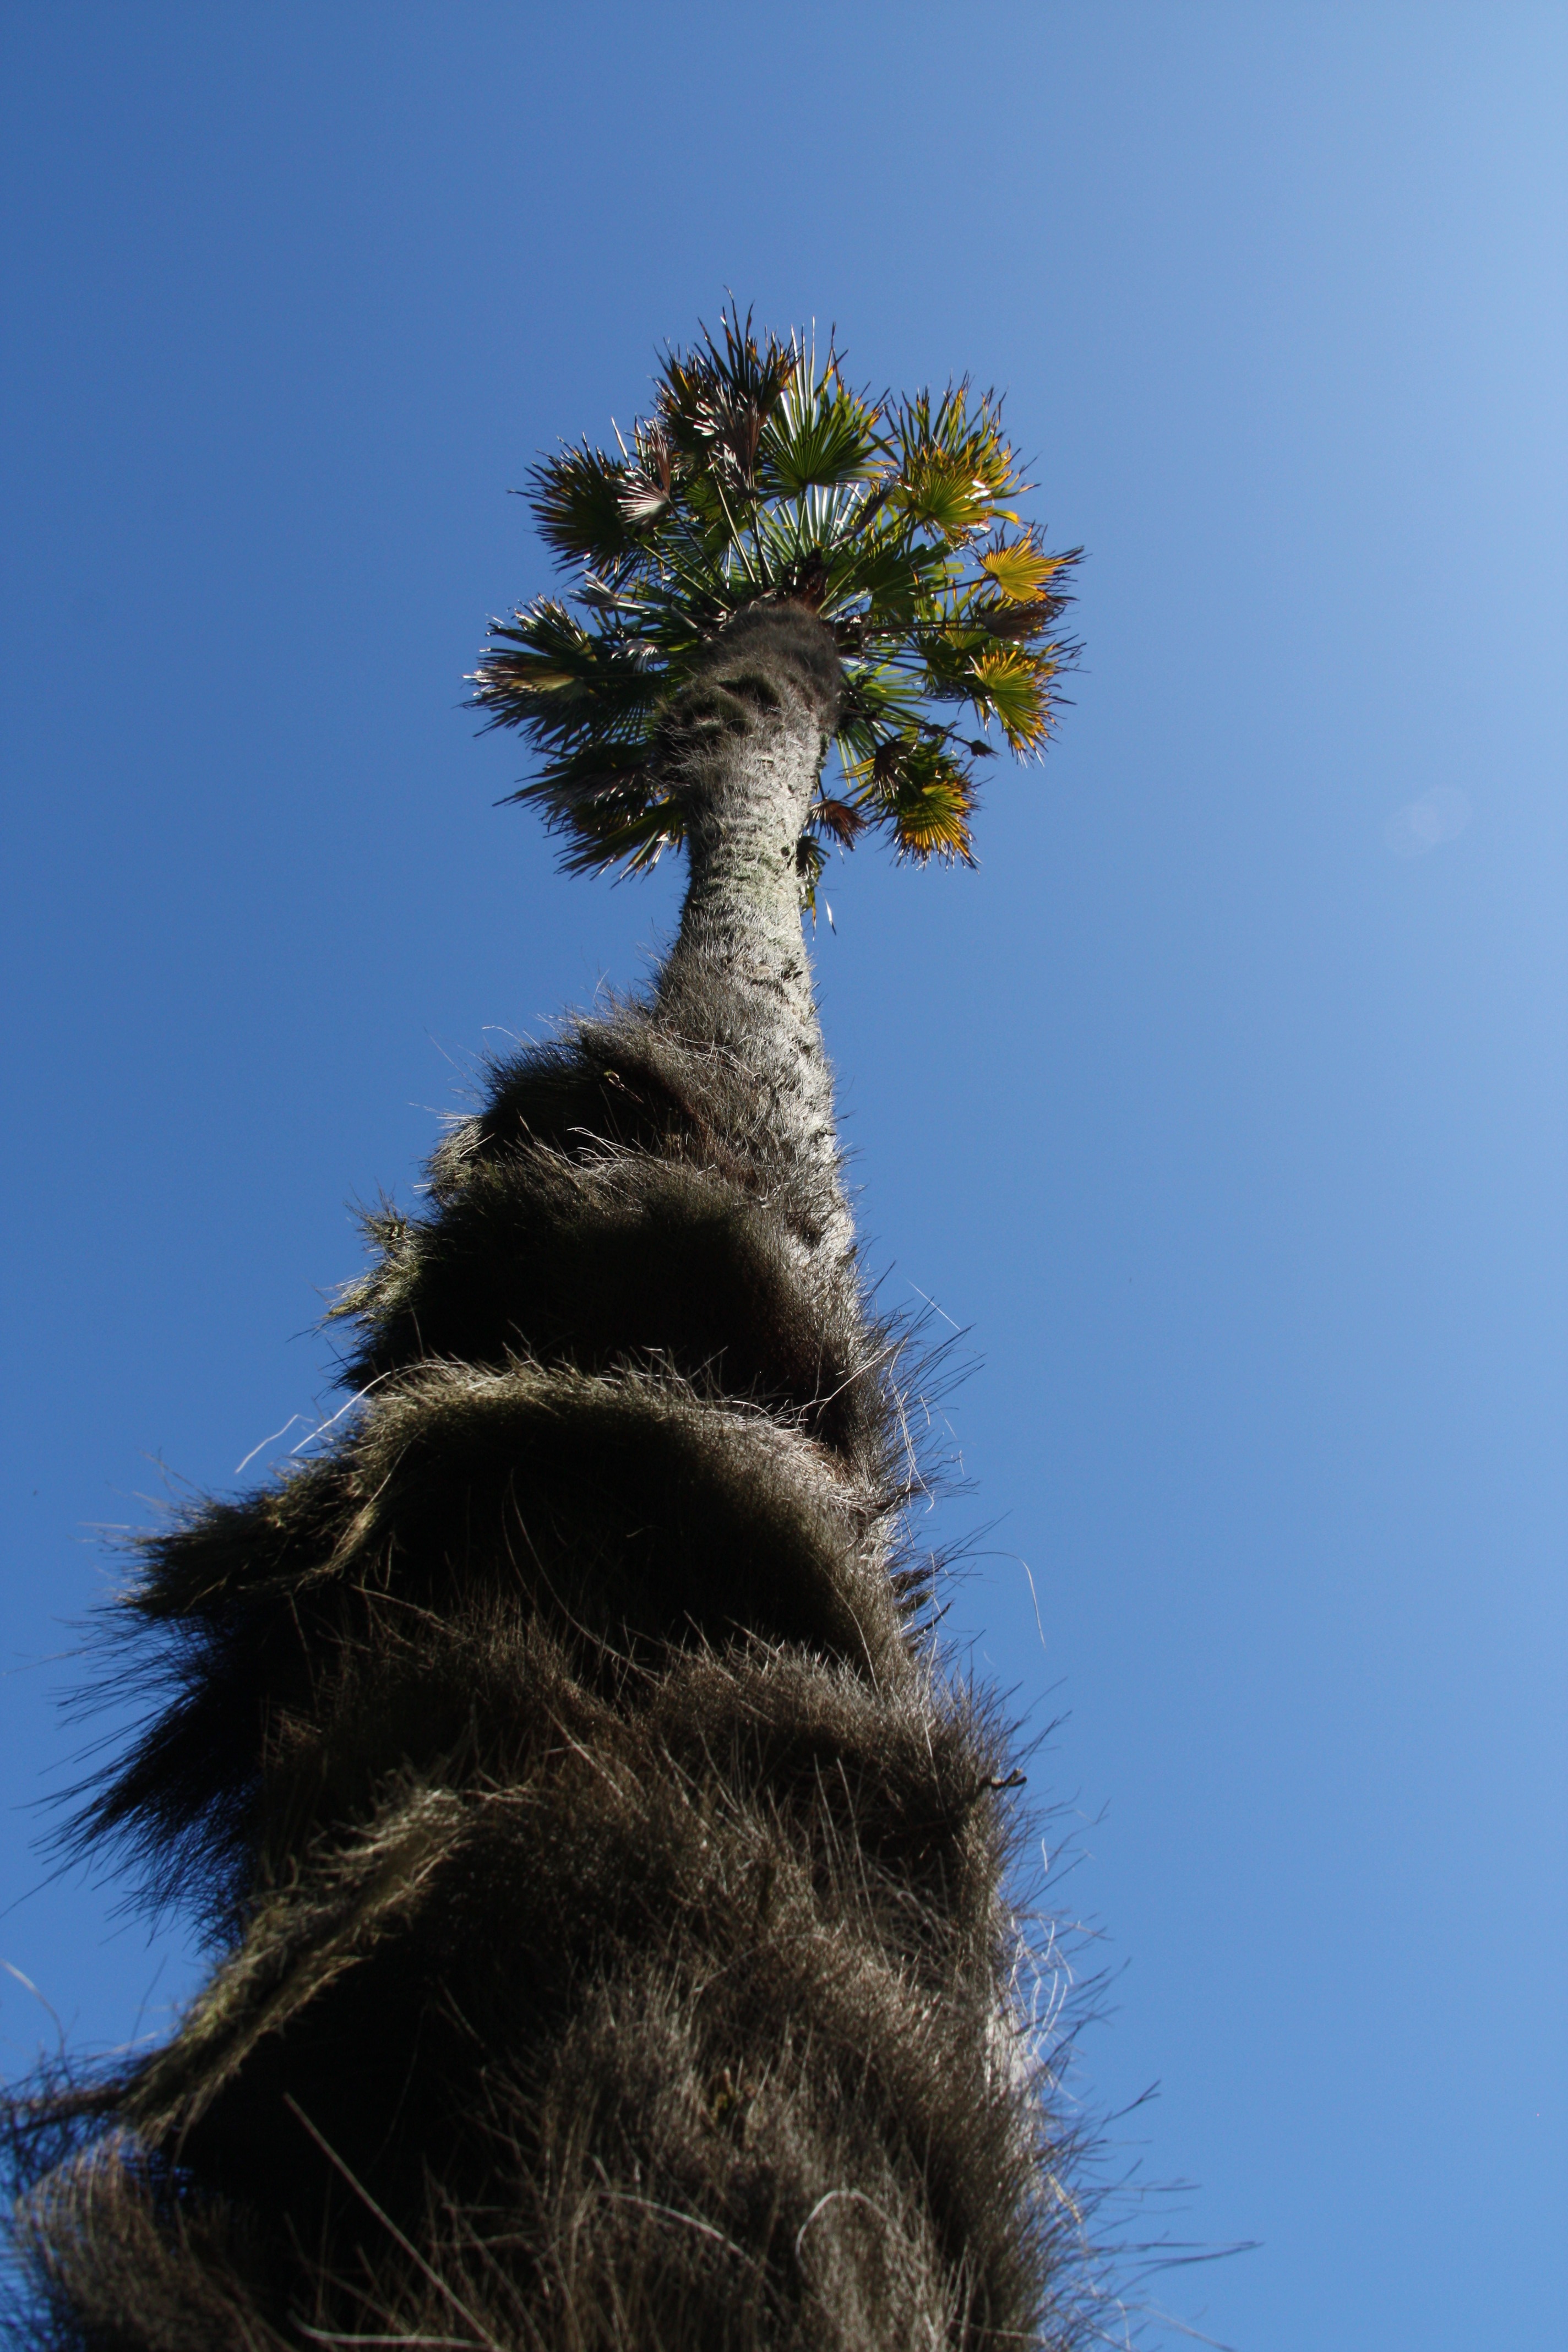
tree, nature, branch, plant, sky, palm tree, leaf, flower, botany, blue, flora, fauna, woody plant, land plant, arecales, palm family